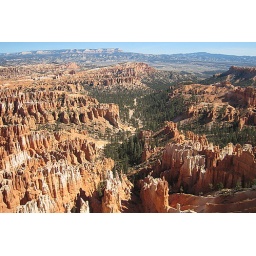
Fantastic landscape of eroded pink and orange pinnacles, at the edge of the Paunsaugunt Plateau in southwest Utah